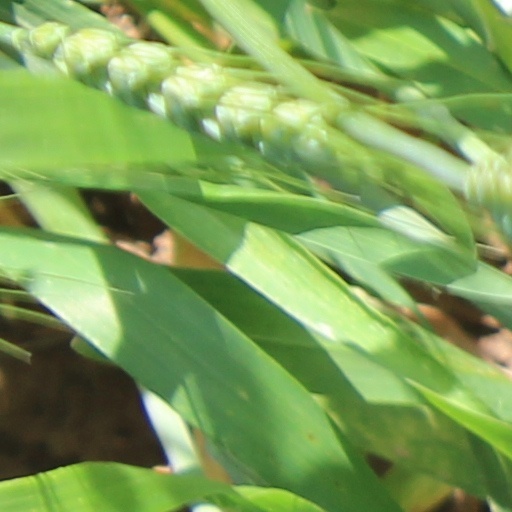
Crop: wheat